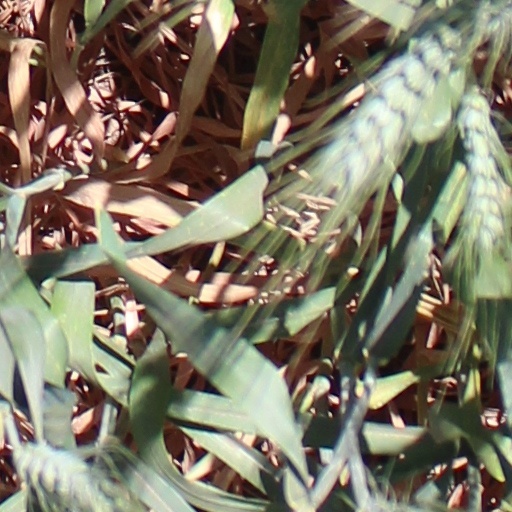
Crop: wheat